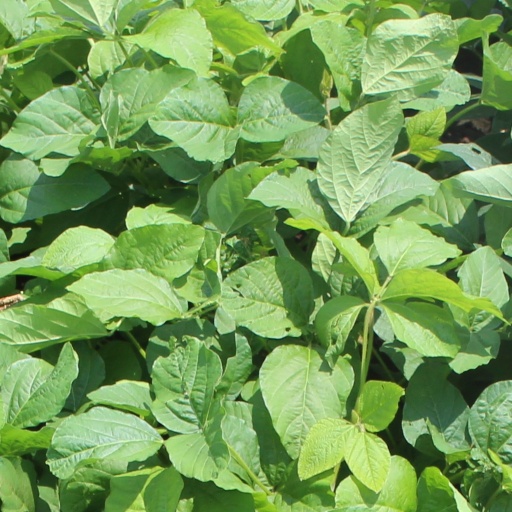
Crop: soybean